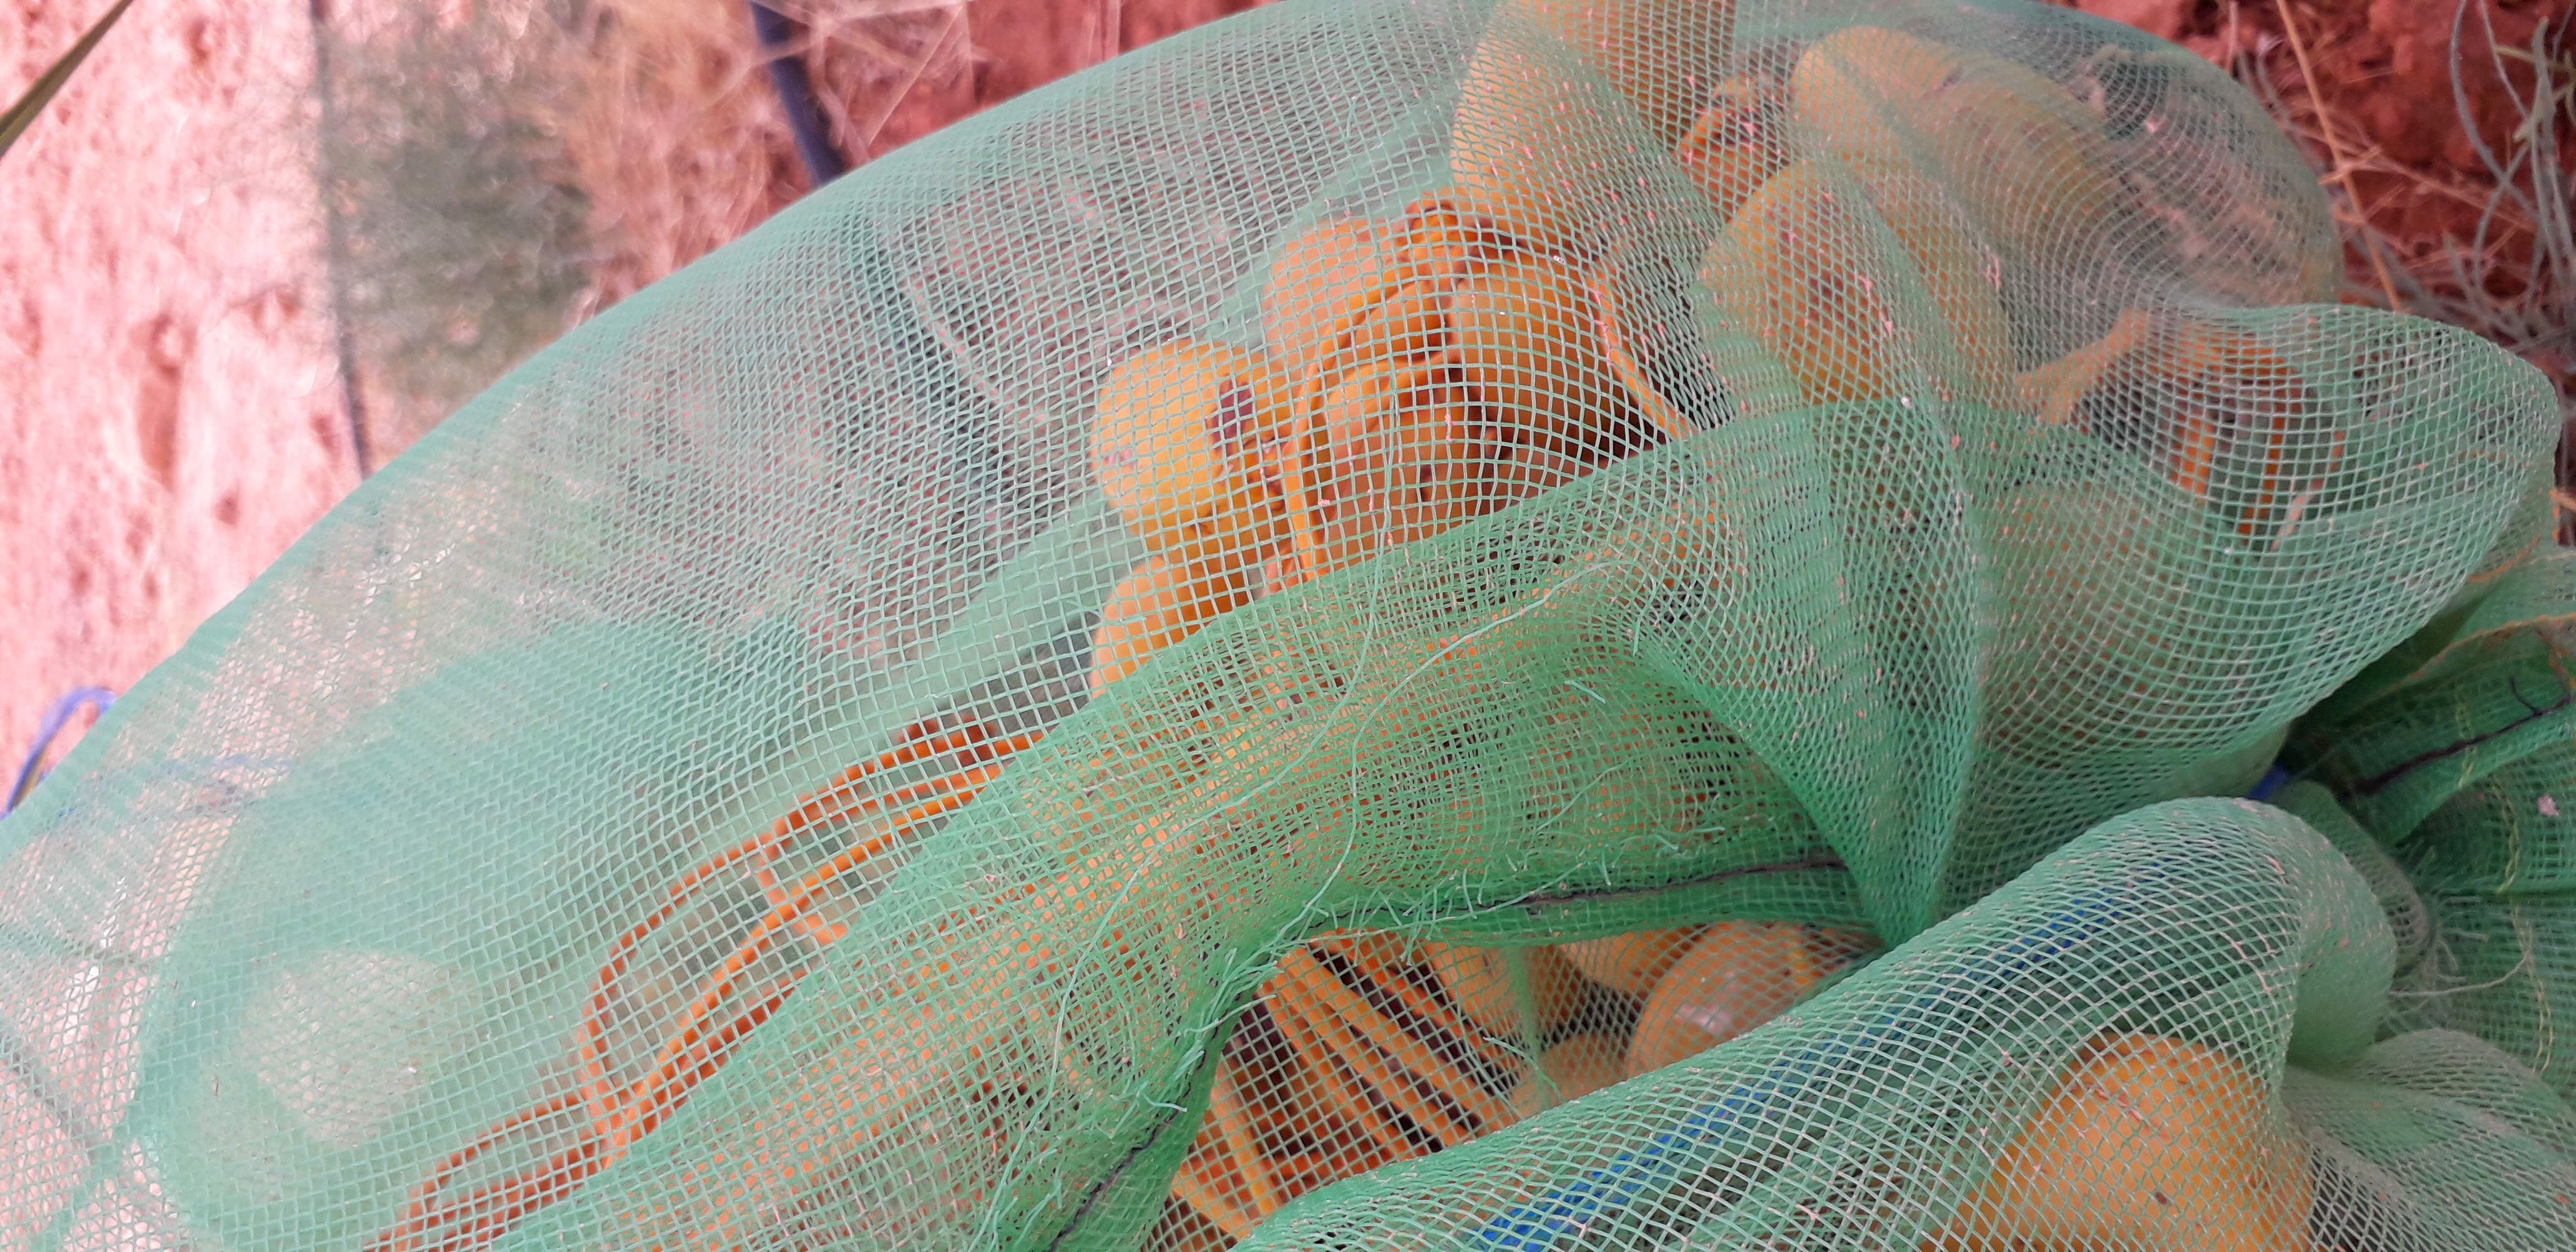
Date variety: Boufagous